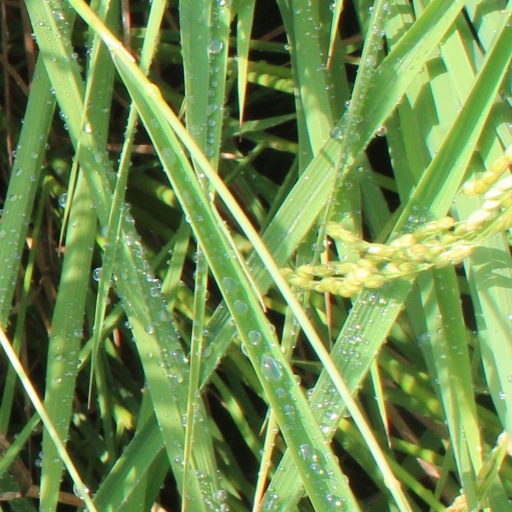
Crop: rice